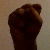
The image shows a hand gesture representing the letter 'S' in Indian Sign Language.